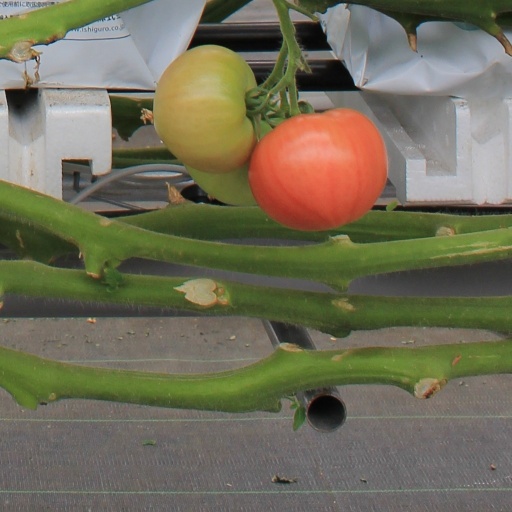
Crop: tomato